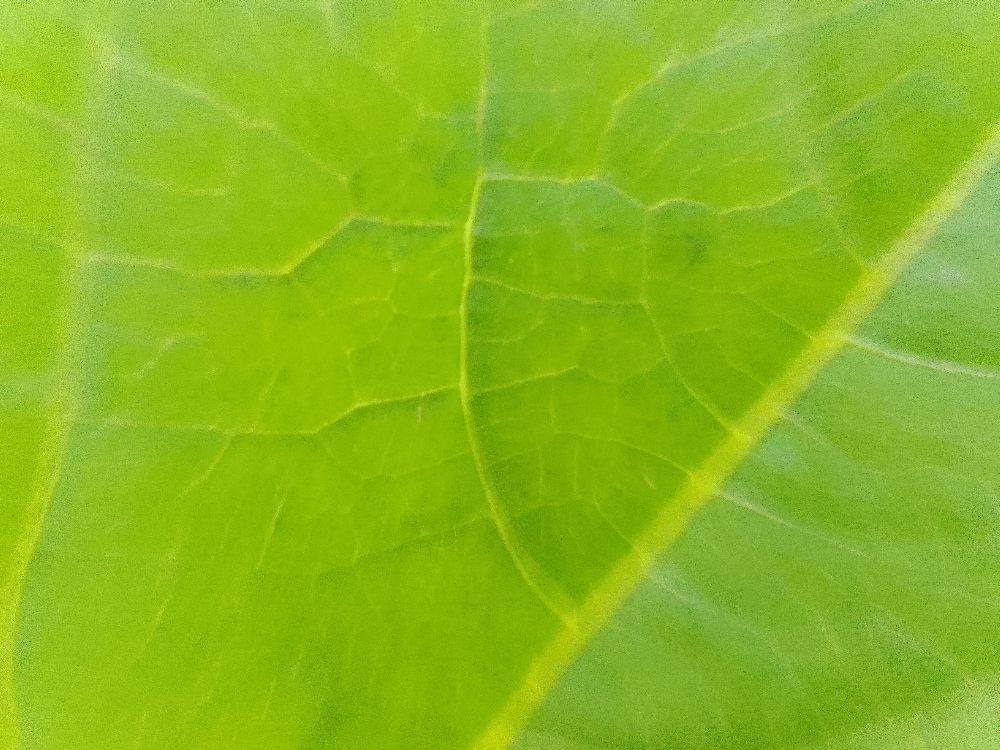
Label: healthy